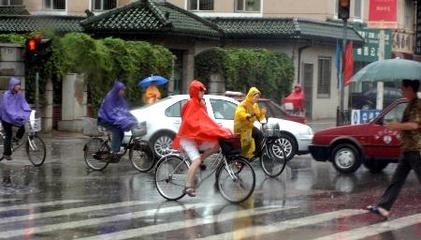
Weather: rain or strom